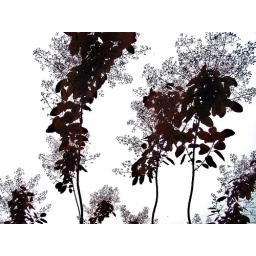
this beautiful tree is located in a tiny parc behind our house I love it!